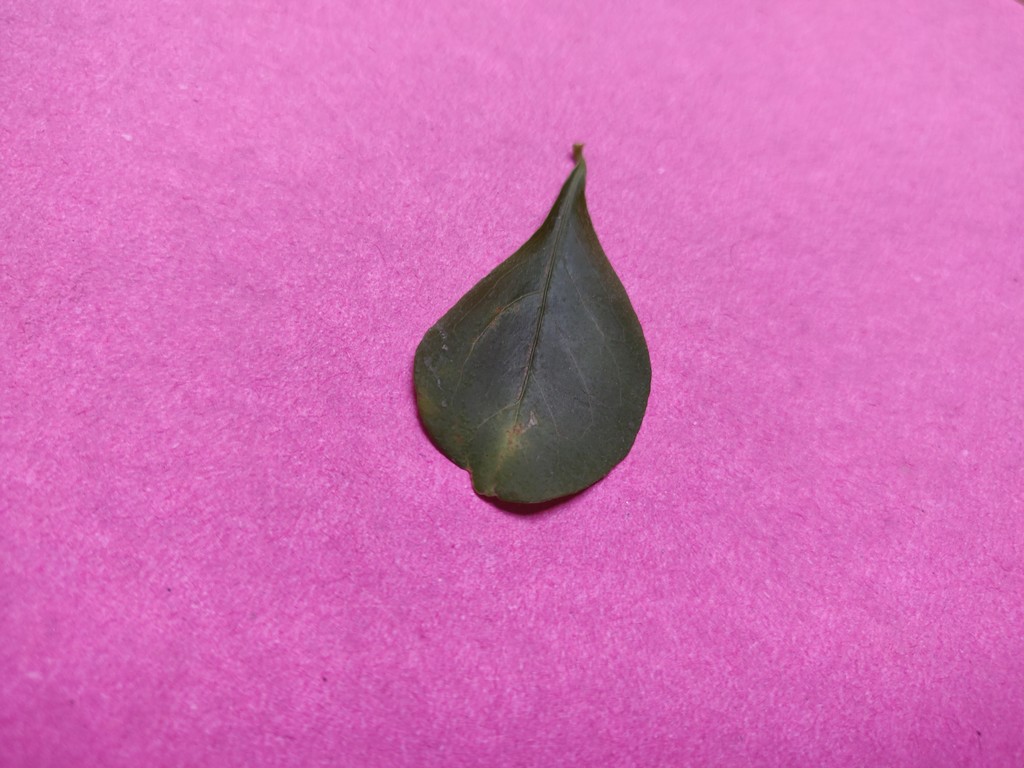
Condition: Unhealthy
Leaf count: single
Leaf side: front